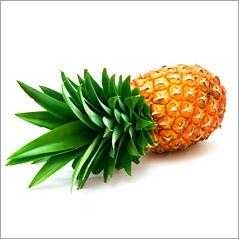
Label: Pineapple